First interracial kiss on television

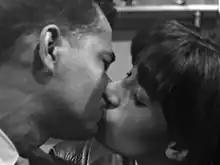
"You in Your Small Corner", live broadcast on British television from 1962.

In June 1962, a live performance of the play "You in Your Small Corner" by Barry Reckord was broadcast on British television as part of the Granada Television series "Play of the Week". The central theme of the play is a relationship between a young black intellectual and a white working-class girl. During the play, a kiss takes place between once more Lloyd Reckord and this time Elizabeth MacLennan, and what has been described as an "explicit post-coital scene".